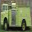
Label: truck